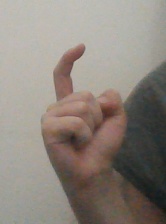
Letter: ra